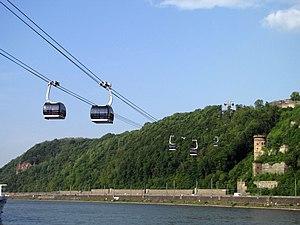
Le transport par câble désigne tout système de transport guidé dans lequel les véhicules, notamment les cabines, sièges ou agrès, sont mus par l'intermédiaire d'un câble.
Une remontée mécanique est un moyen de transport motorisé, mécaniquement guidé, utilisé le plus souvent en extérieur et spécifiquement conçu pour s'affranchir soit de la déclivité d'un terrain soit d'un obstacle généralement naturel.